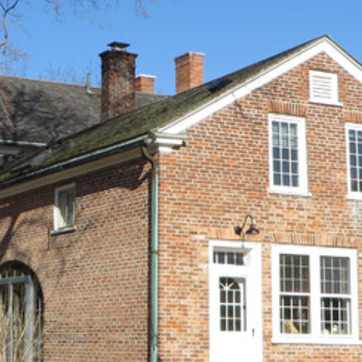
Material: brick